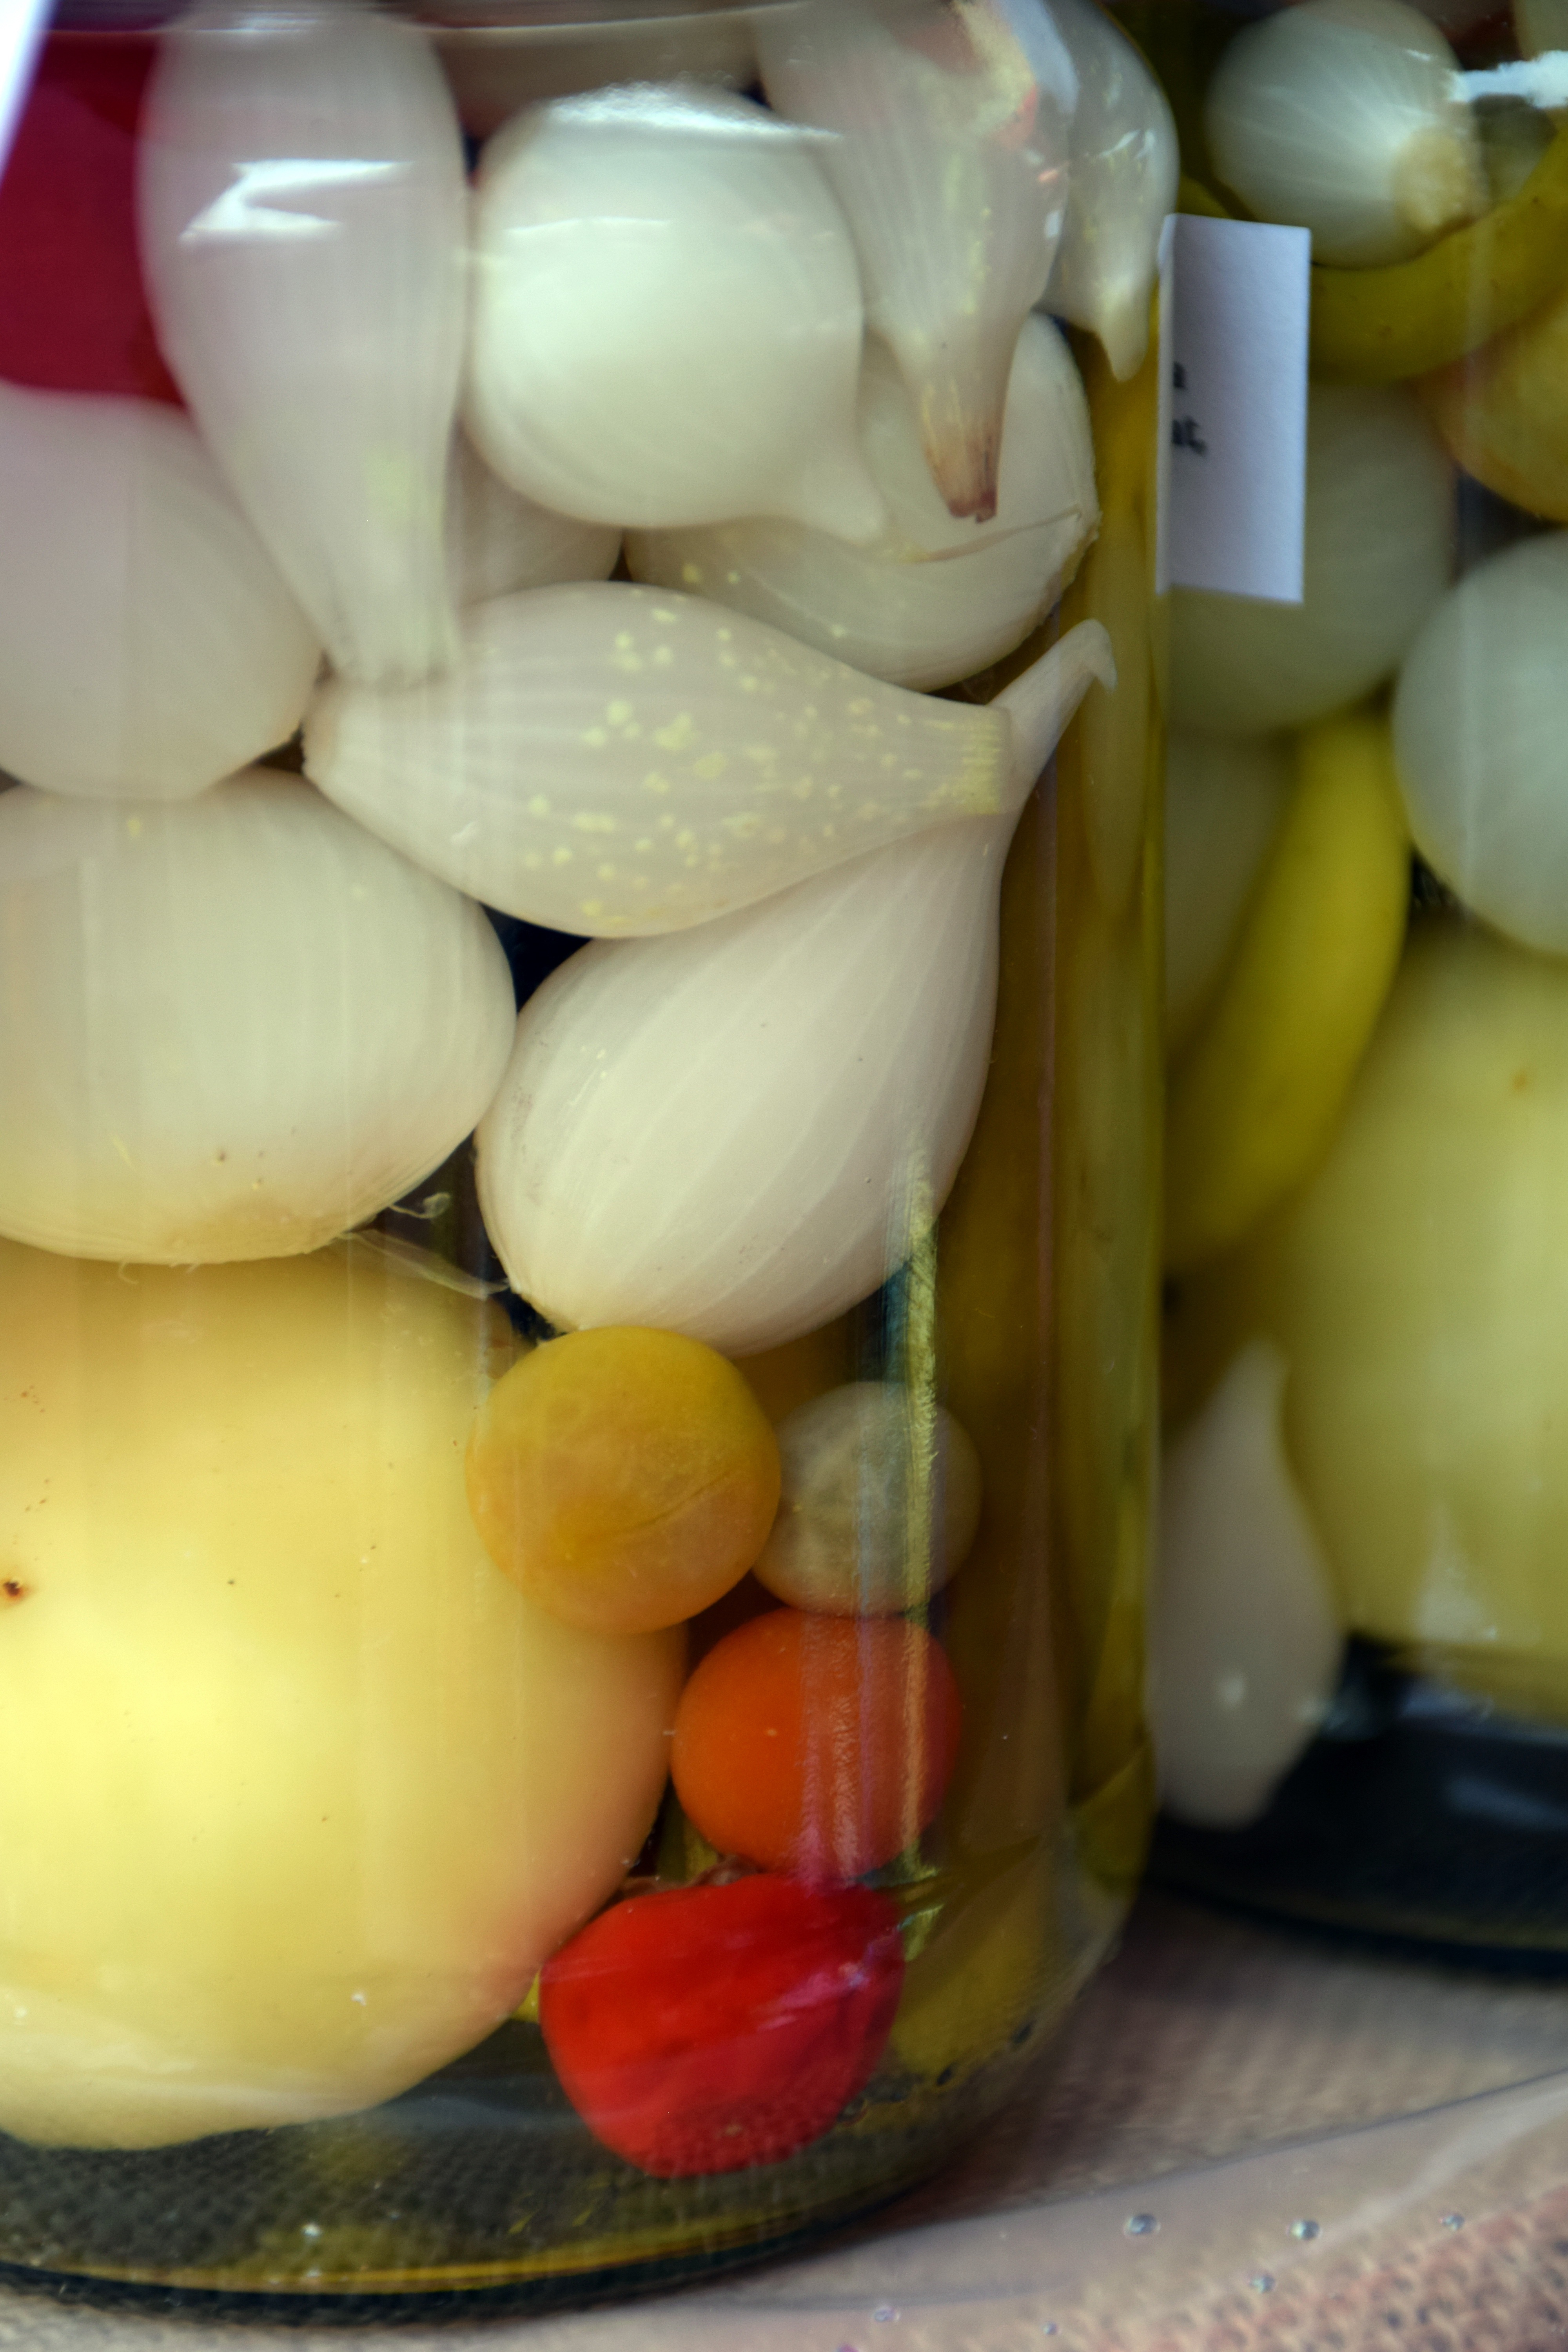
plant, flower, jar, dish, food, produce, vegetable, onion, gourd, tomato, grocery, peppers, cucumber, pickles, pickle, preserve, vinegar, traditional, flowering plant, pickling, marinate, land plant, onion genus, food preservation, pickled vegetables